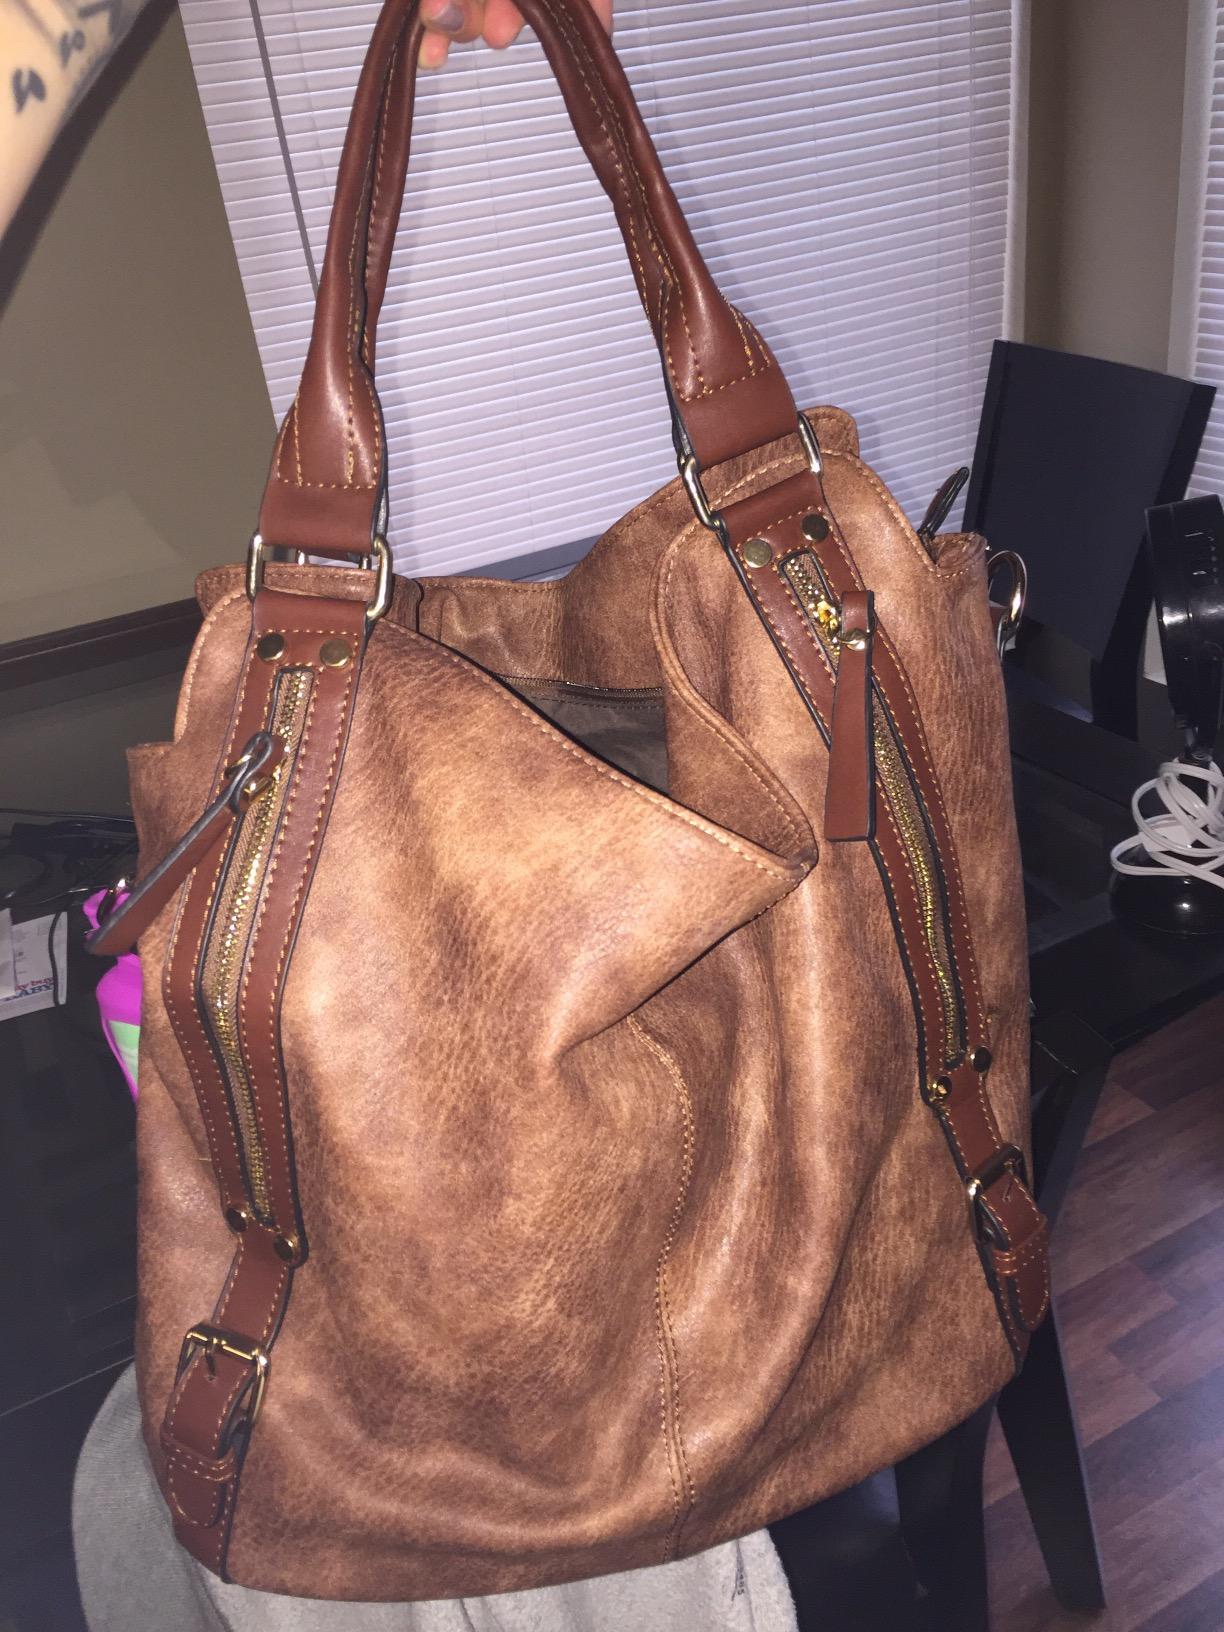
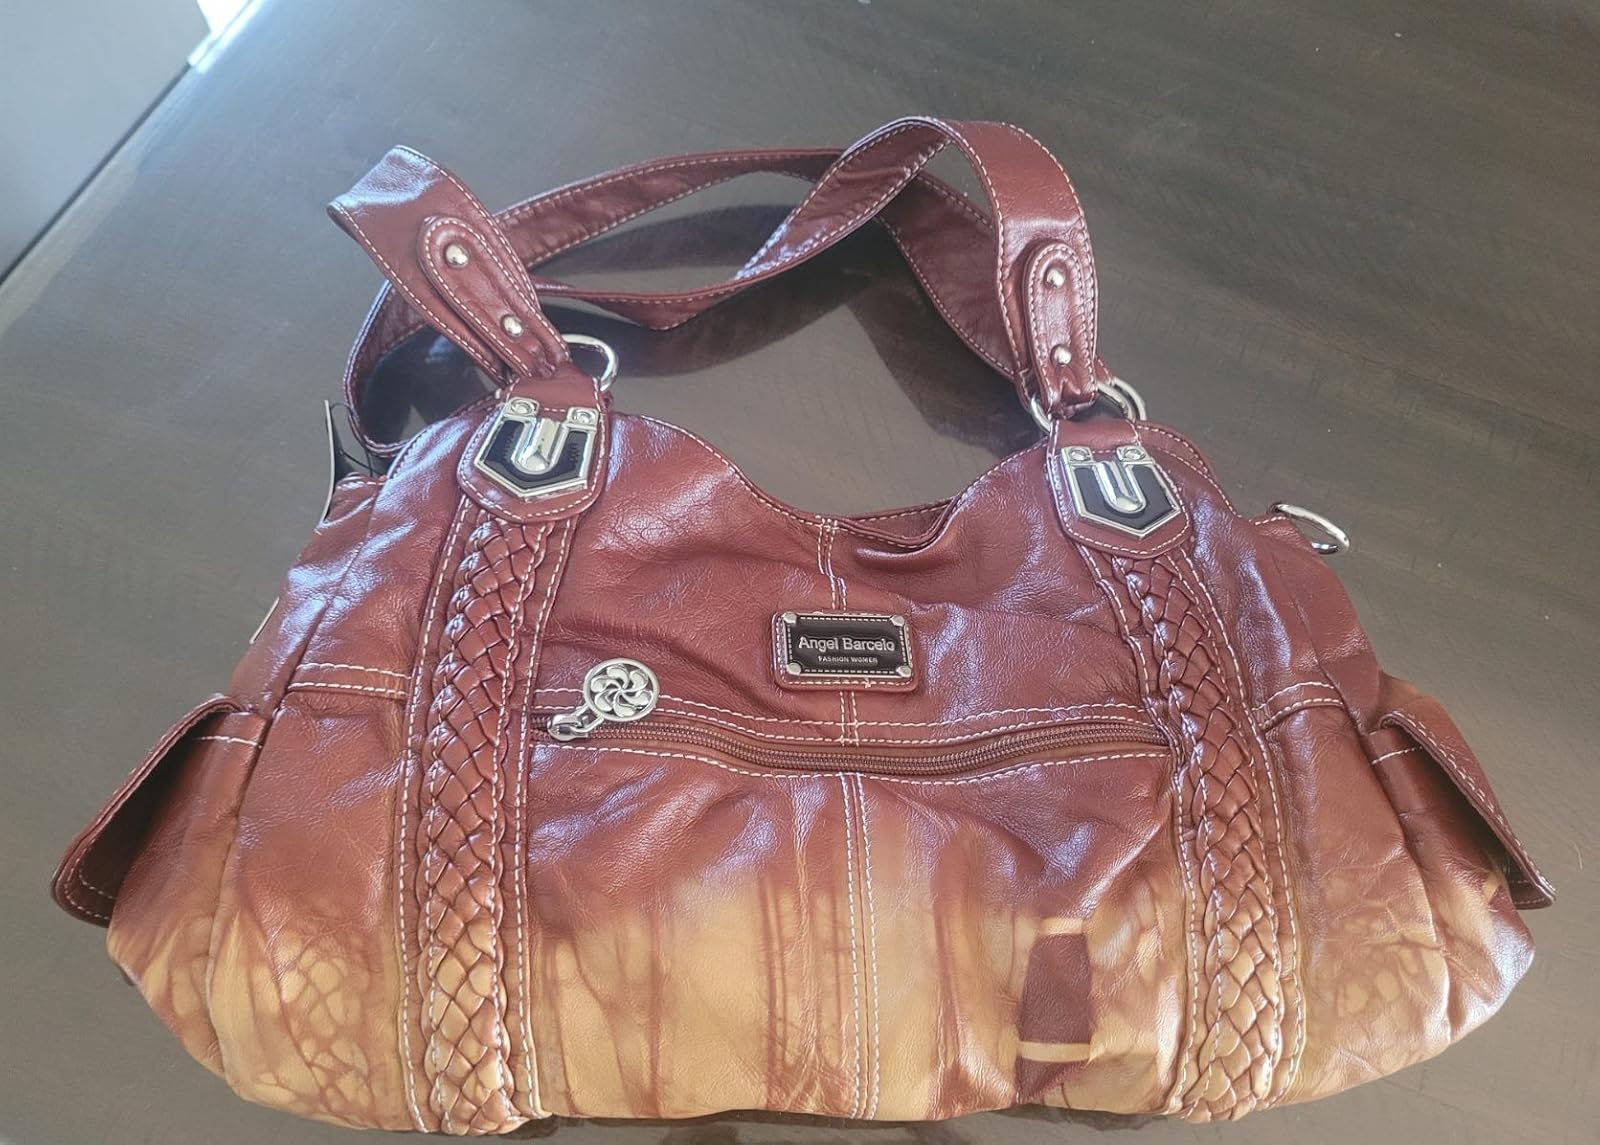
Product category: accessories_handbag
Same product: no